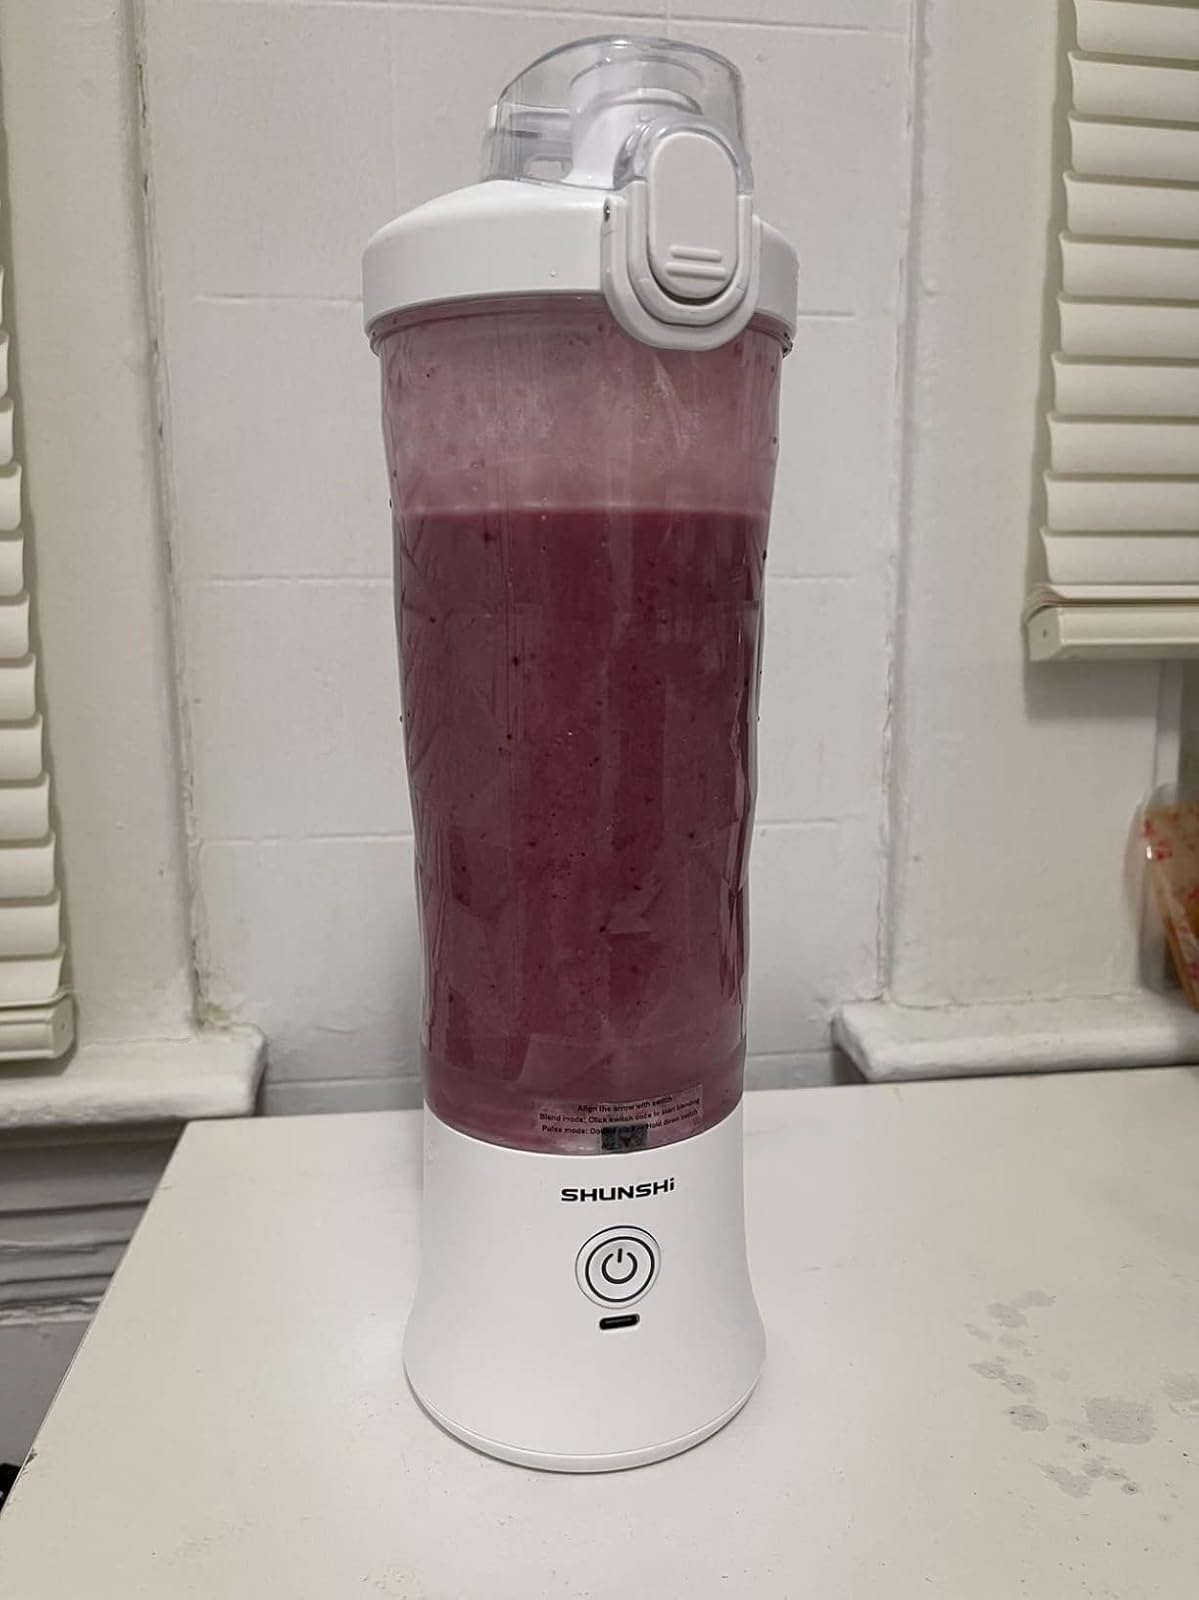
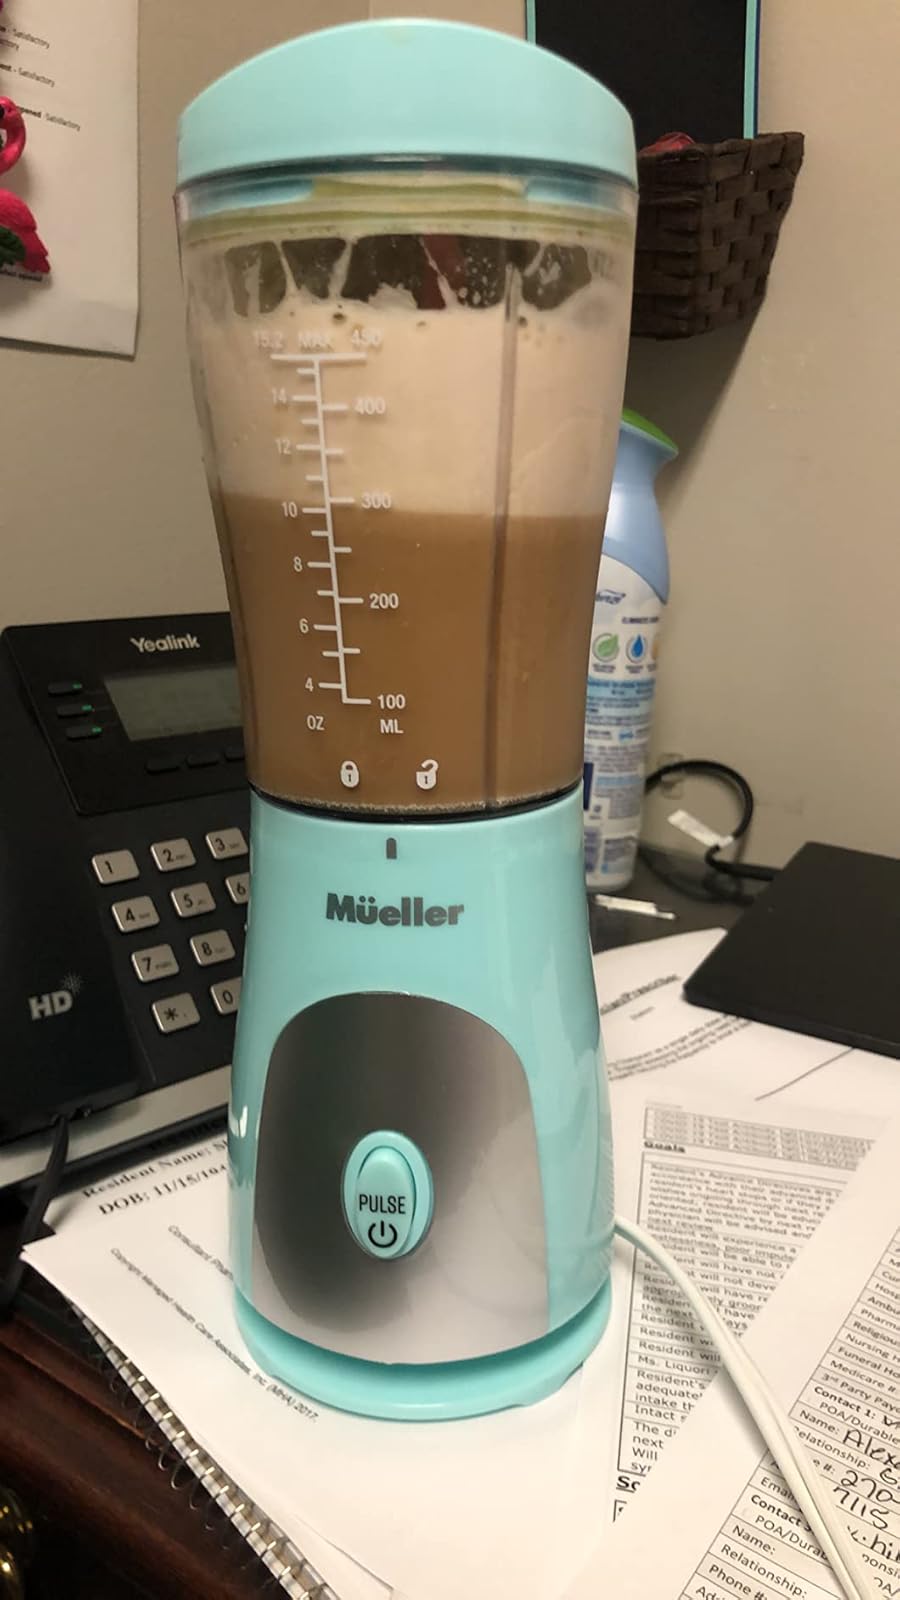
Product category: items_blender
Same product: no